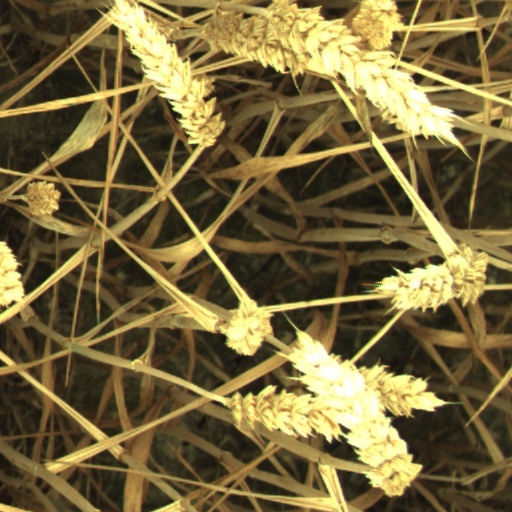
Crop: wheat